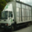
Label: truck